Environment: real
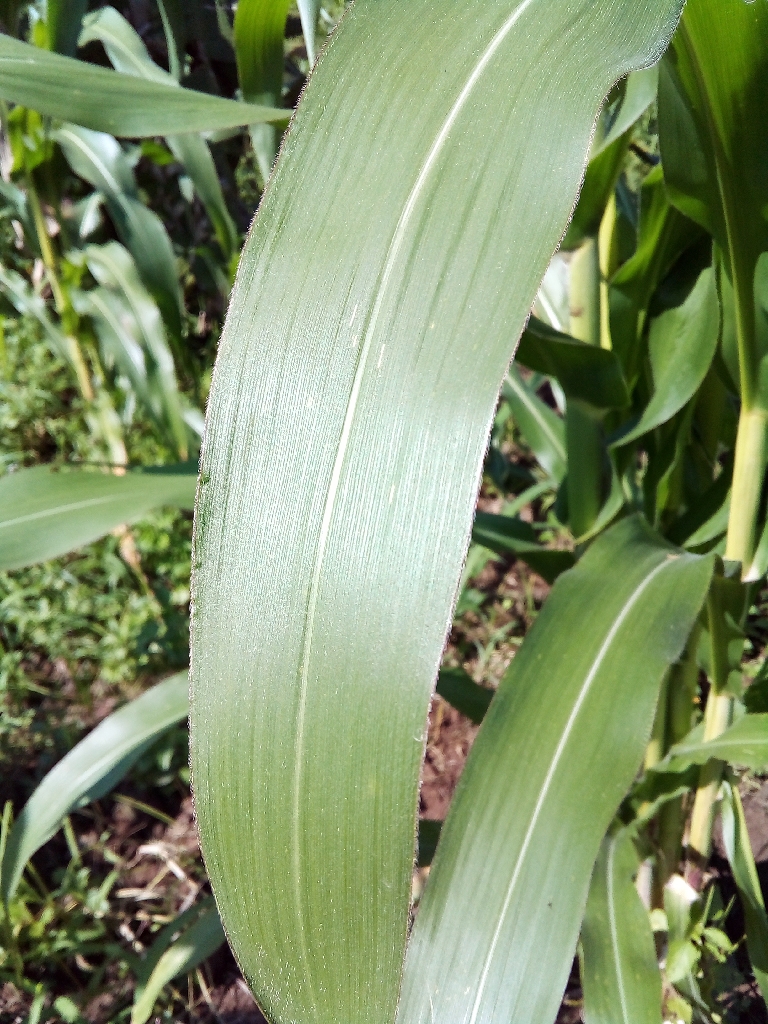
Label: healthy